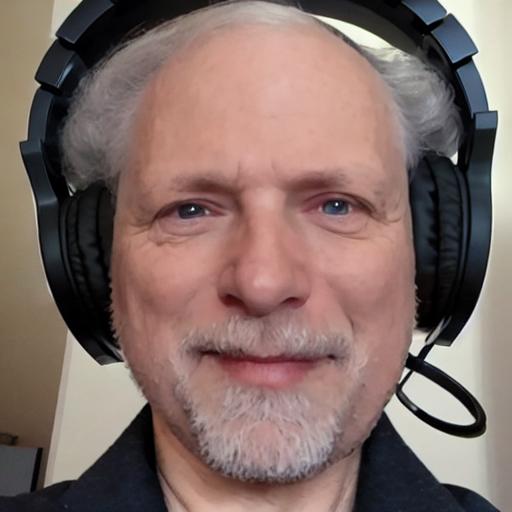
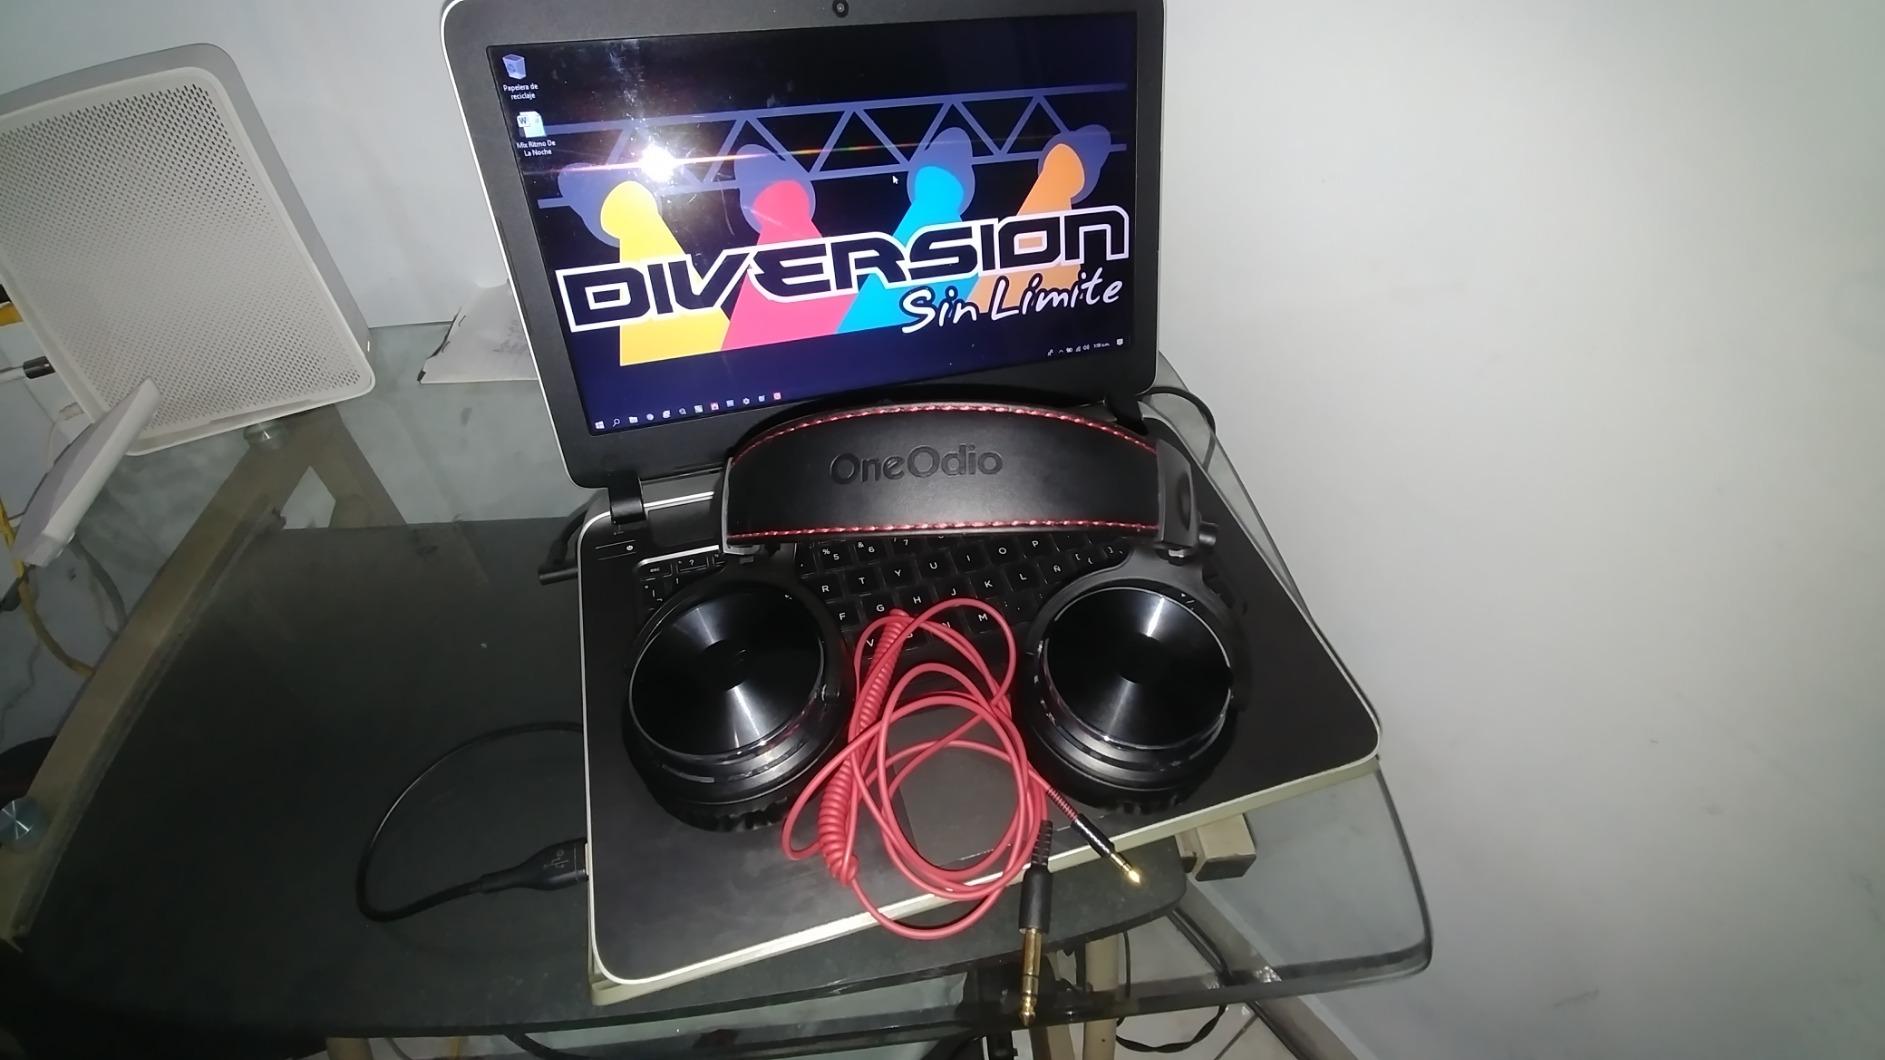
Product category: headphones
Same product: no